The Vanishing American Adult

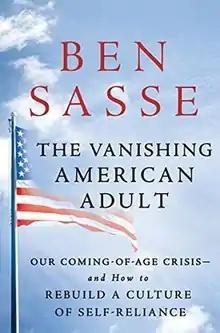
First edition

The Vanishing American Adult is a 2017 book by United States Senator Ben Sasse published by St. Martin's Press.